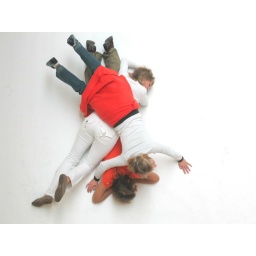
composition in white (and a bit of orange and blue)